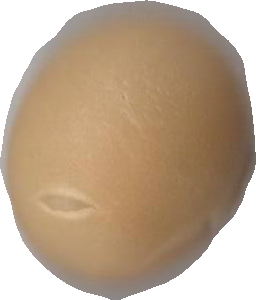
Variety: Grobogan